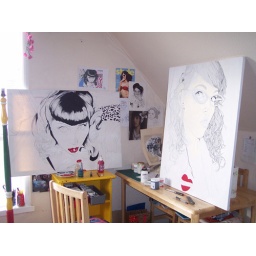
natural light, at home in the flat, working on the dinning table again.